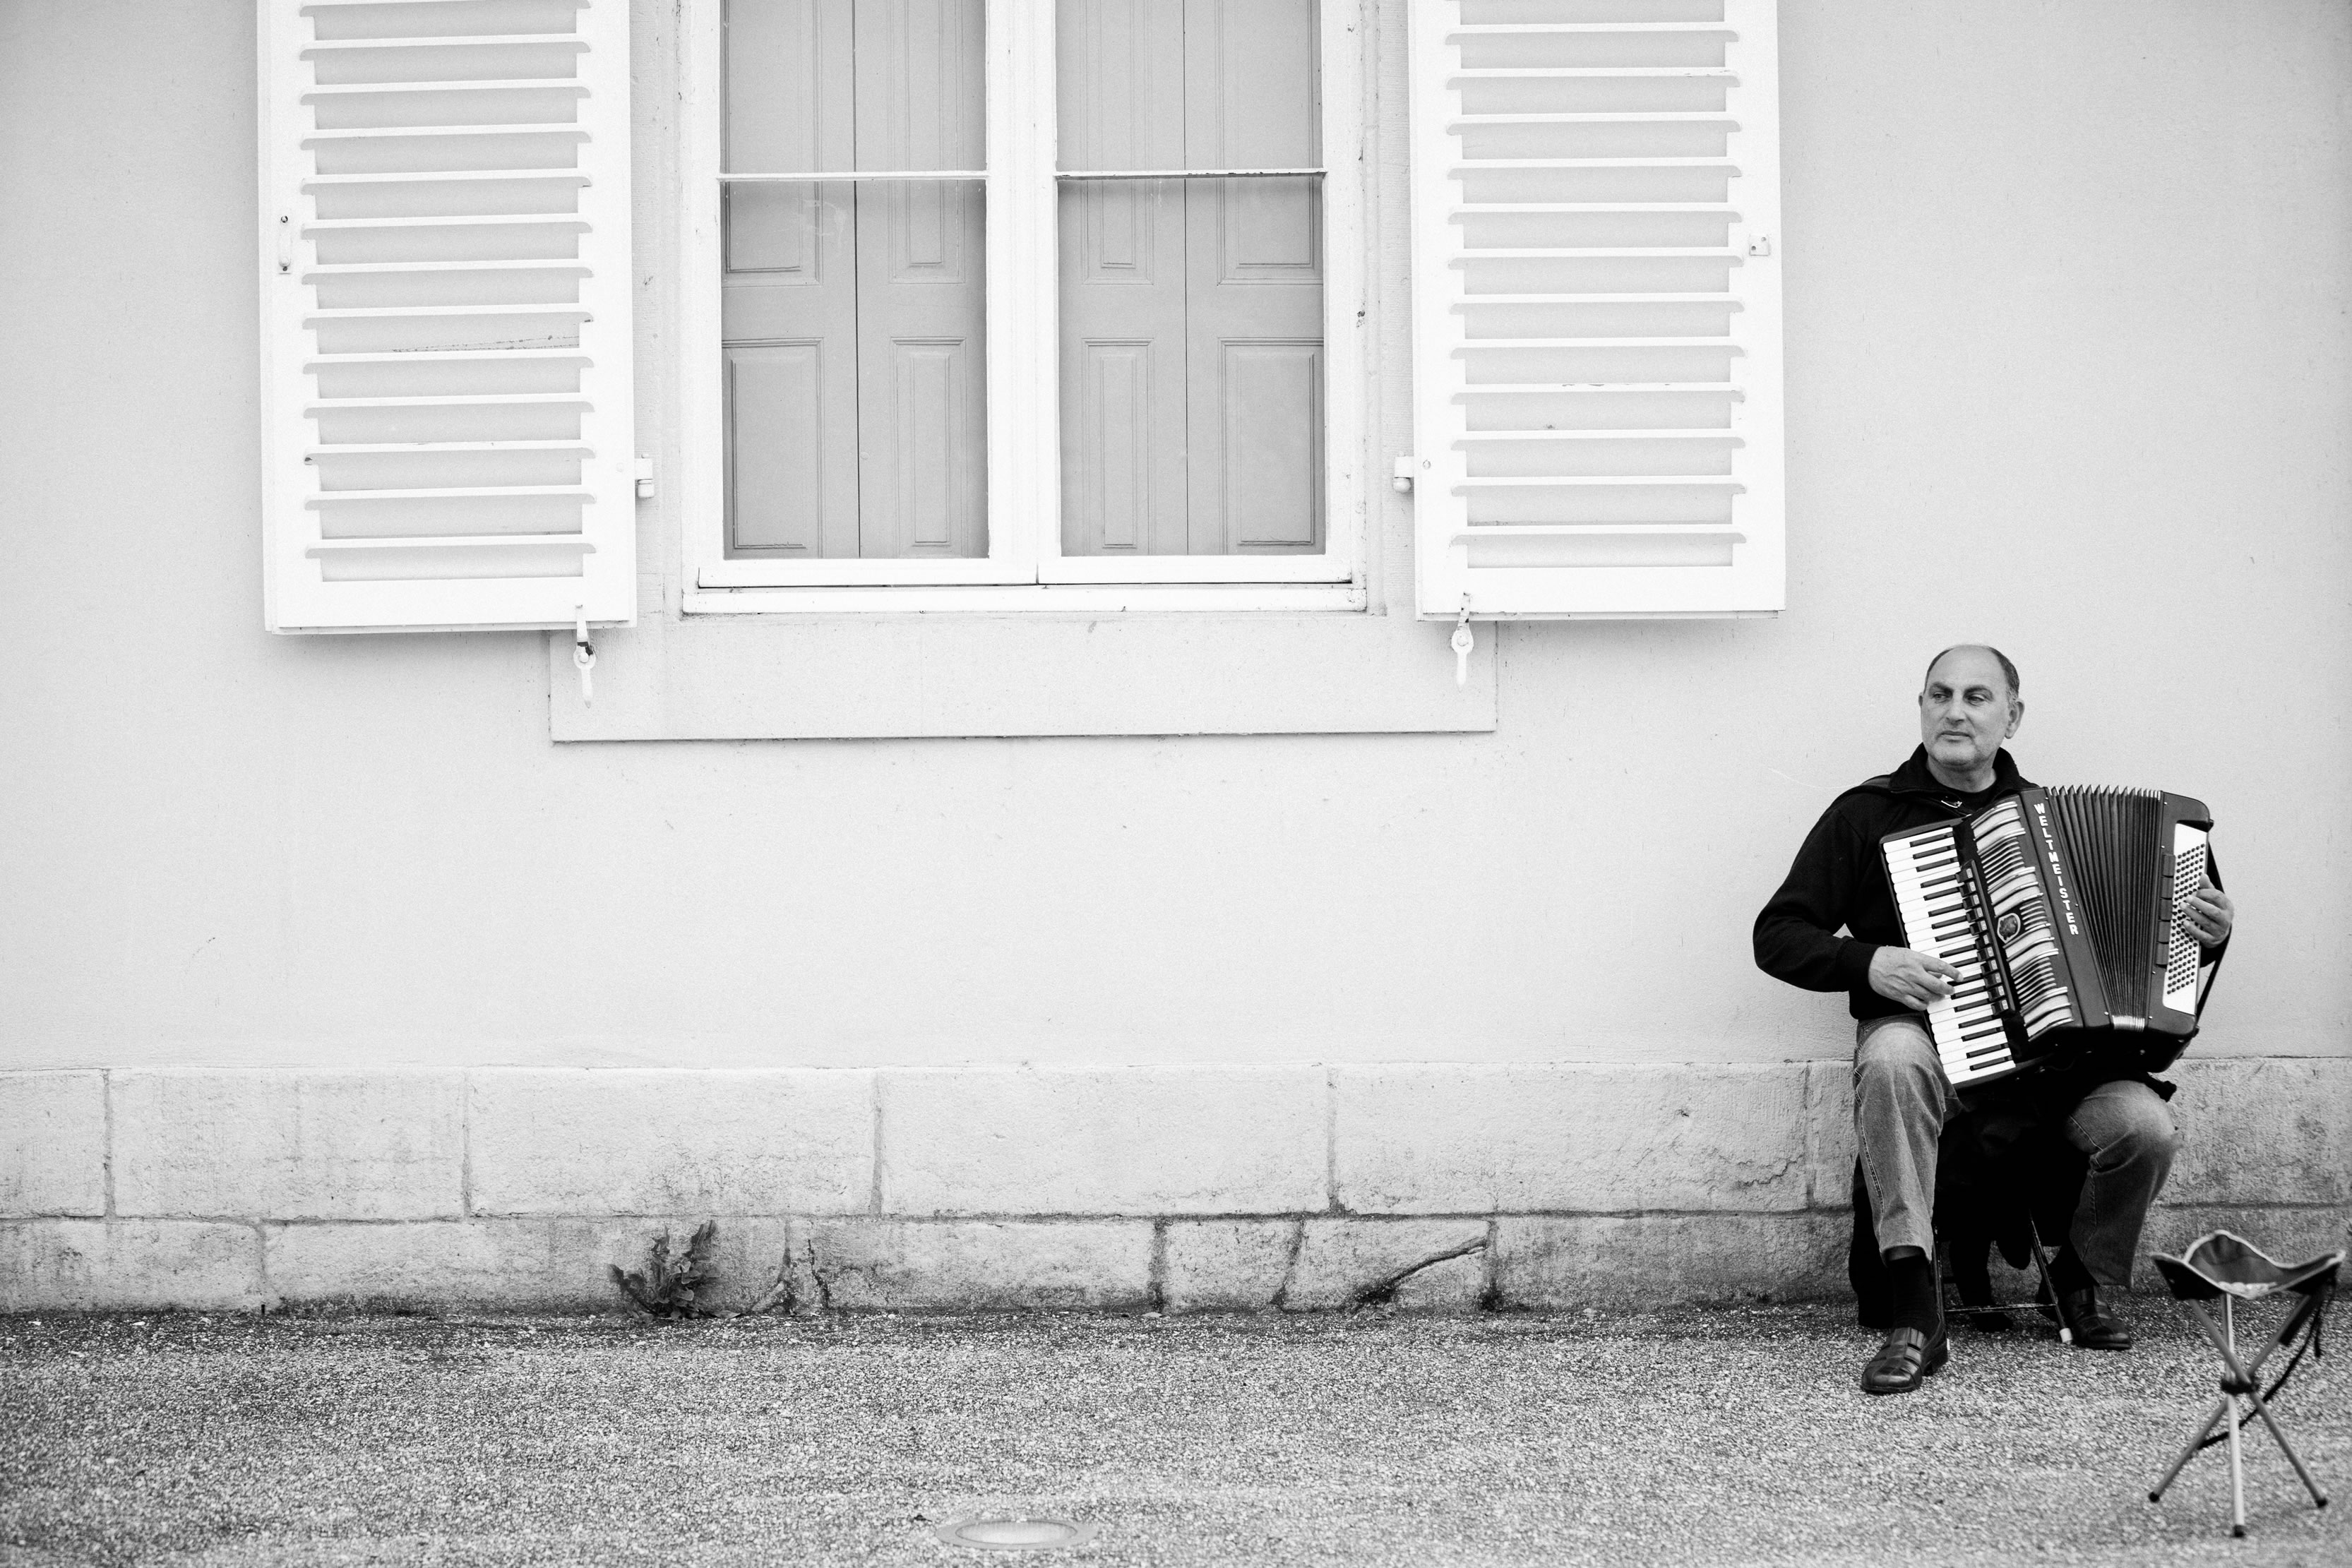
music, black and white, keyboard, white, photography, house, window, color, musician, black, monochrome, blackandwhite, publicdomain, shutters, windowpanes, musicalinstrument, windows, photograph, streetmusician, accordion, concertina, pianoaccordion, monochrome photography, human positions